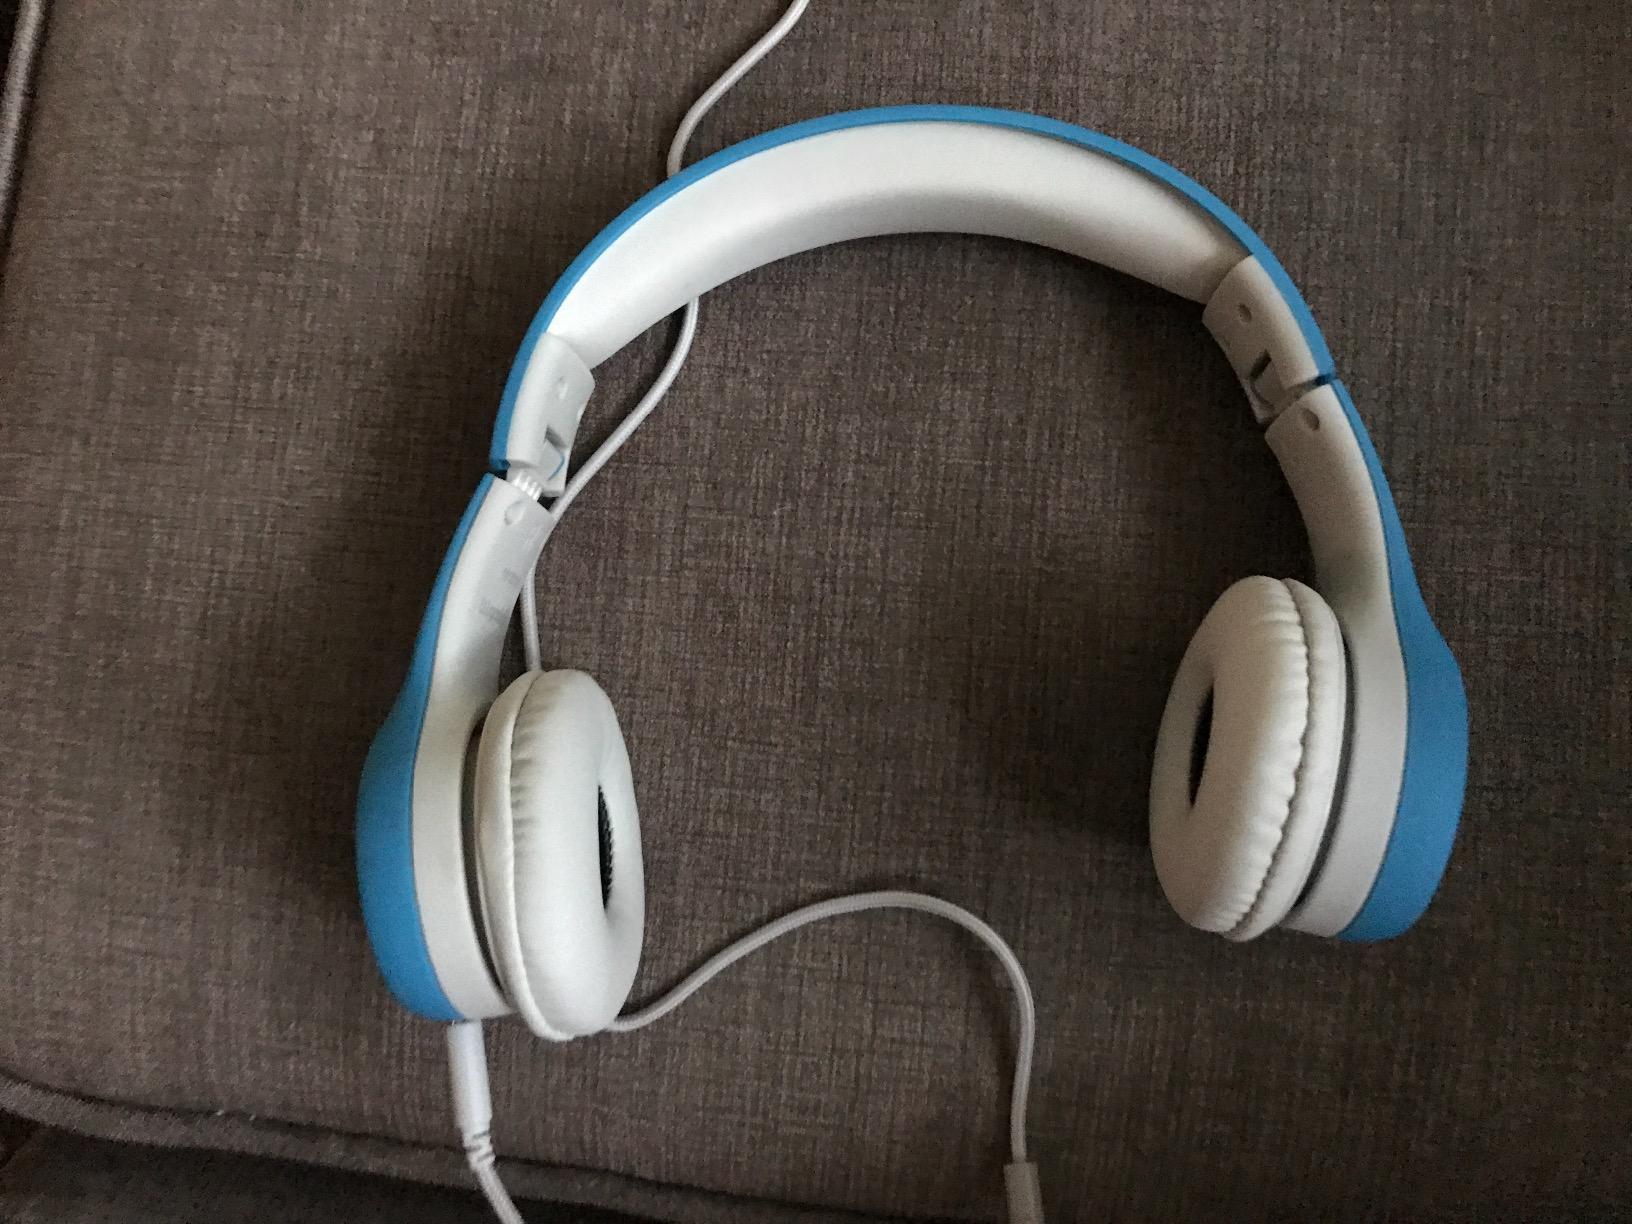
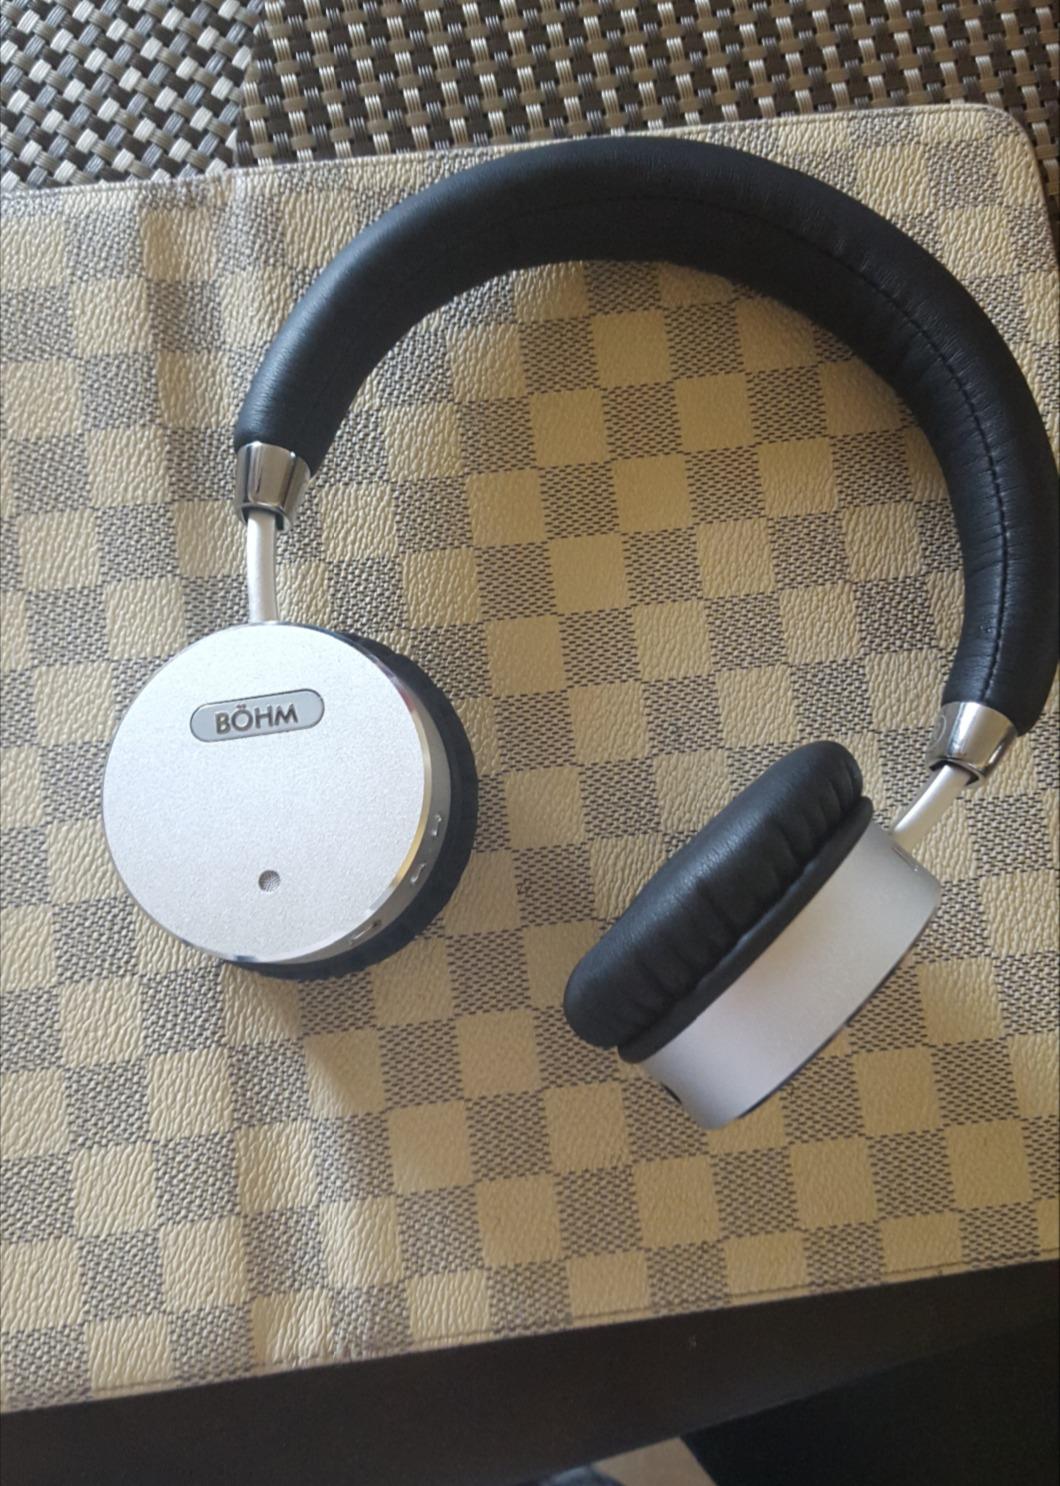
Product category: headphones
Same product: no